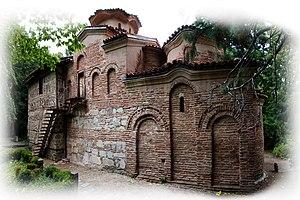
L'église de Boyana est située à la périphérie de Sofia en Bulgarie, dans le quartier de Bojana, au pied du mont Vitocha.